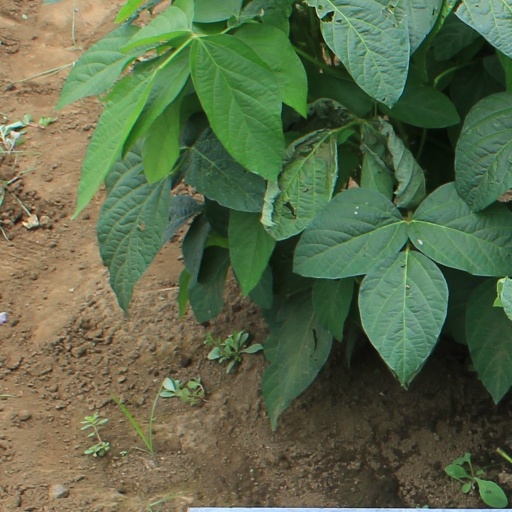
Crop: soybean